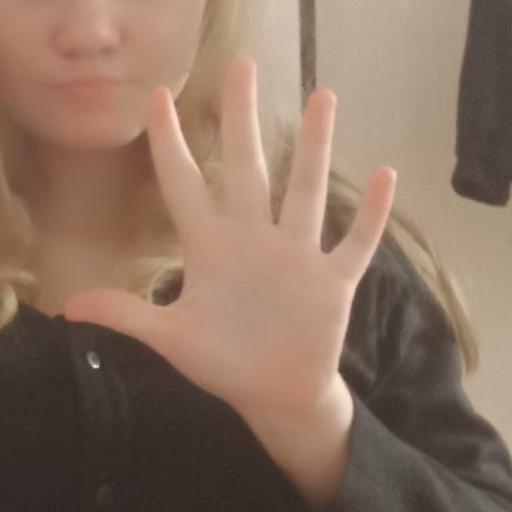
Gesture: palm